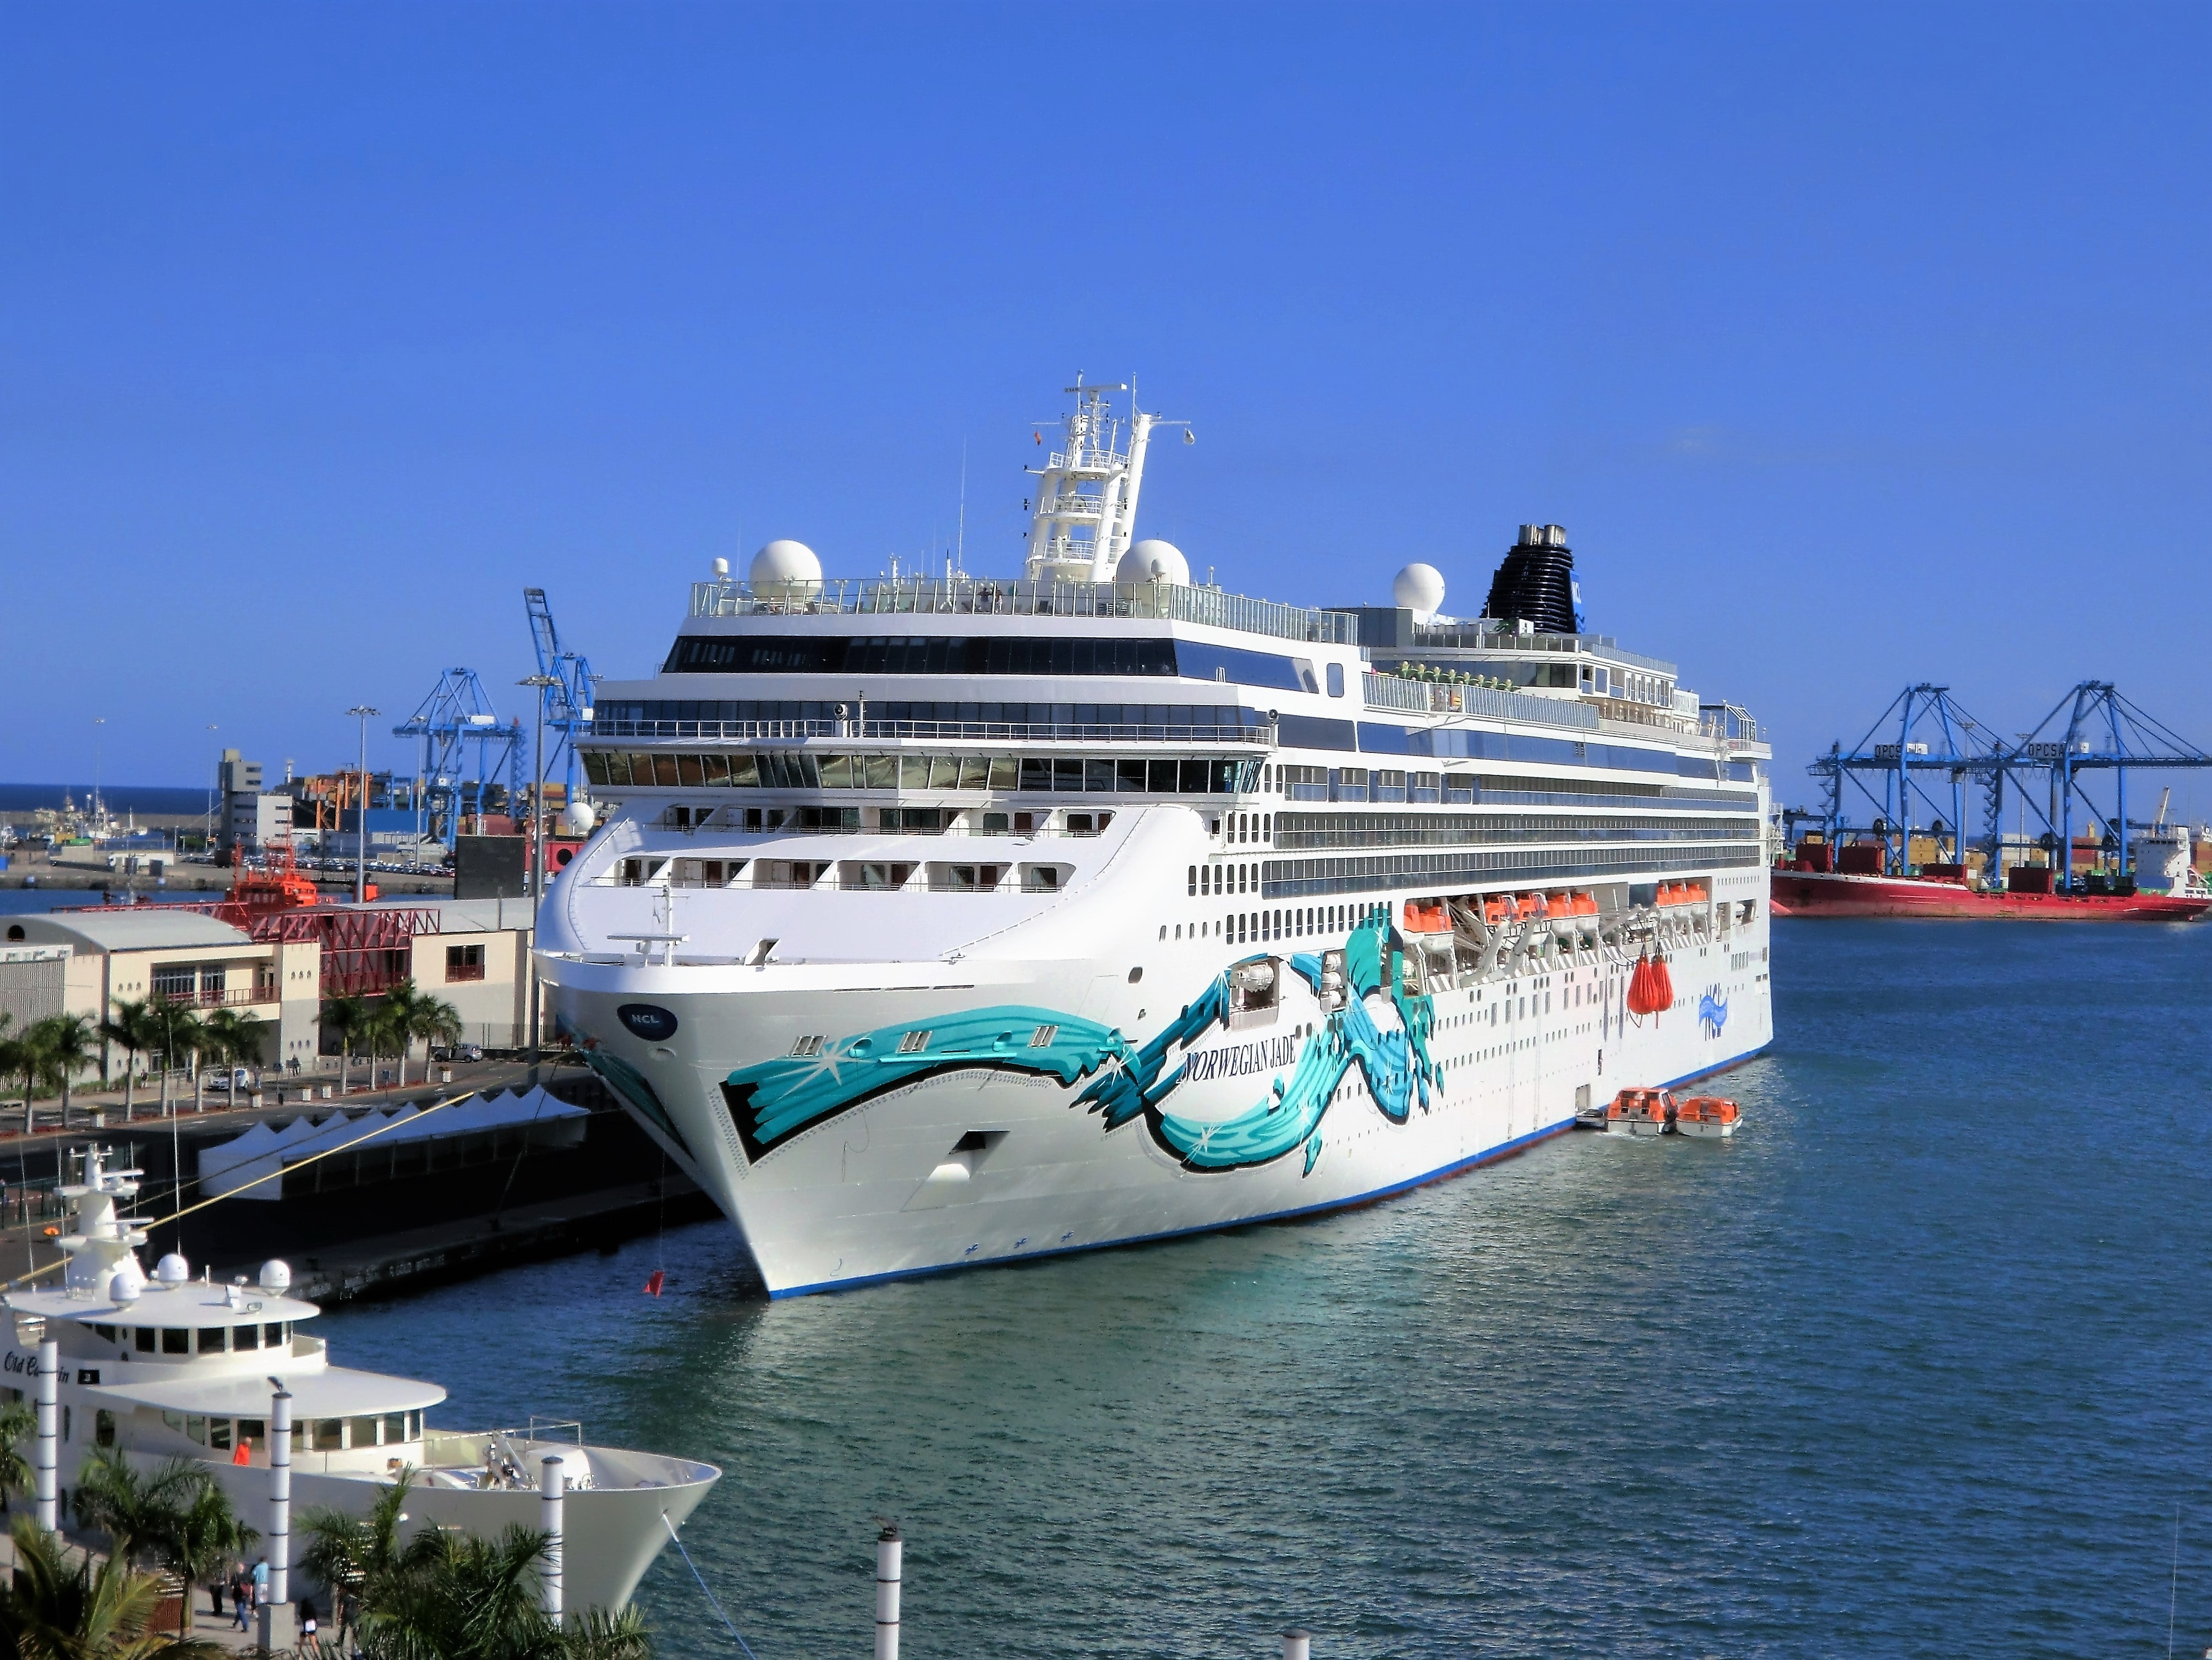
sea, ship, transport, vehicle, holiday, port, cruise, ferry, spain, channel, caribbean, watercraft, cruise ship, quay, cruise boat, motor ship, passenger ship, freight transport, ocean liner